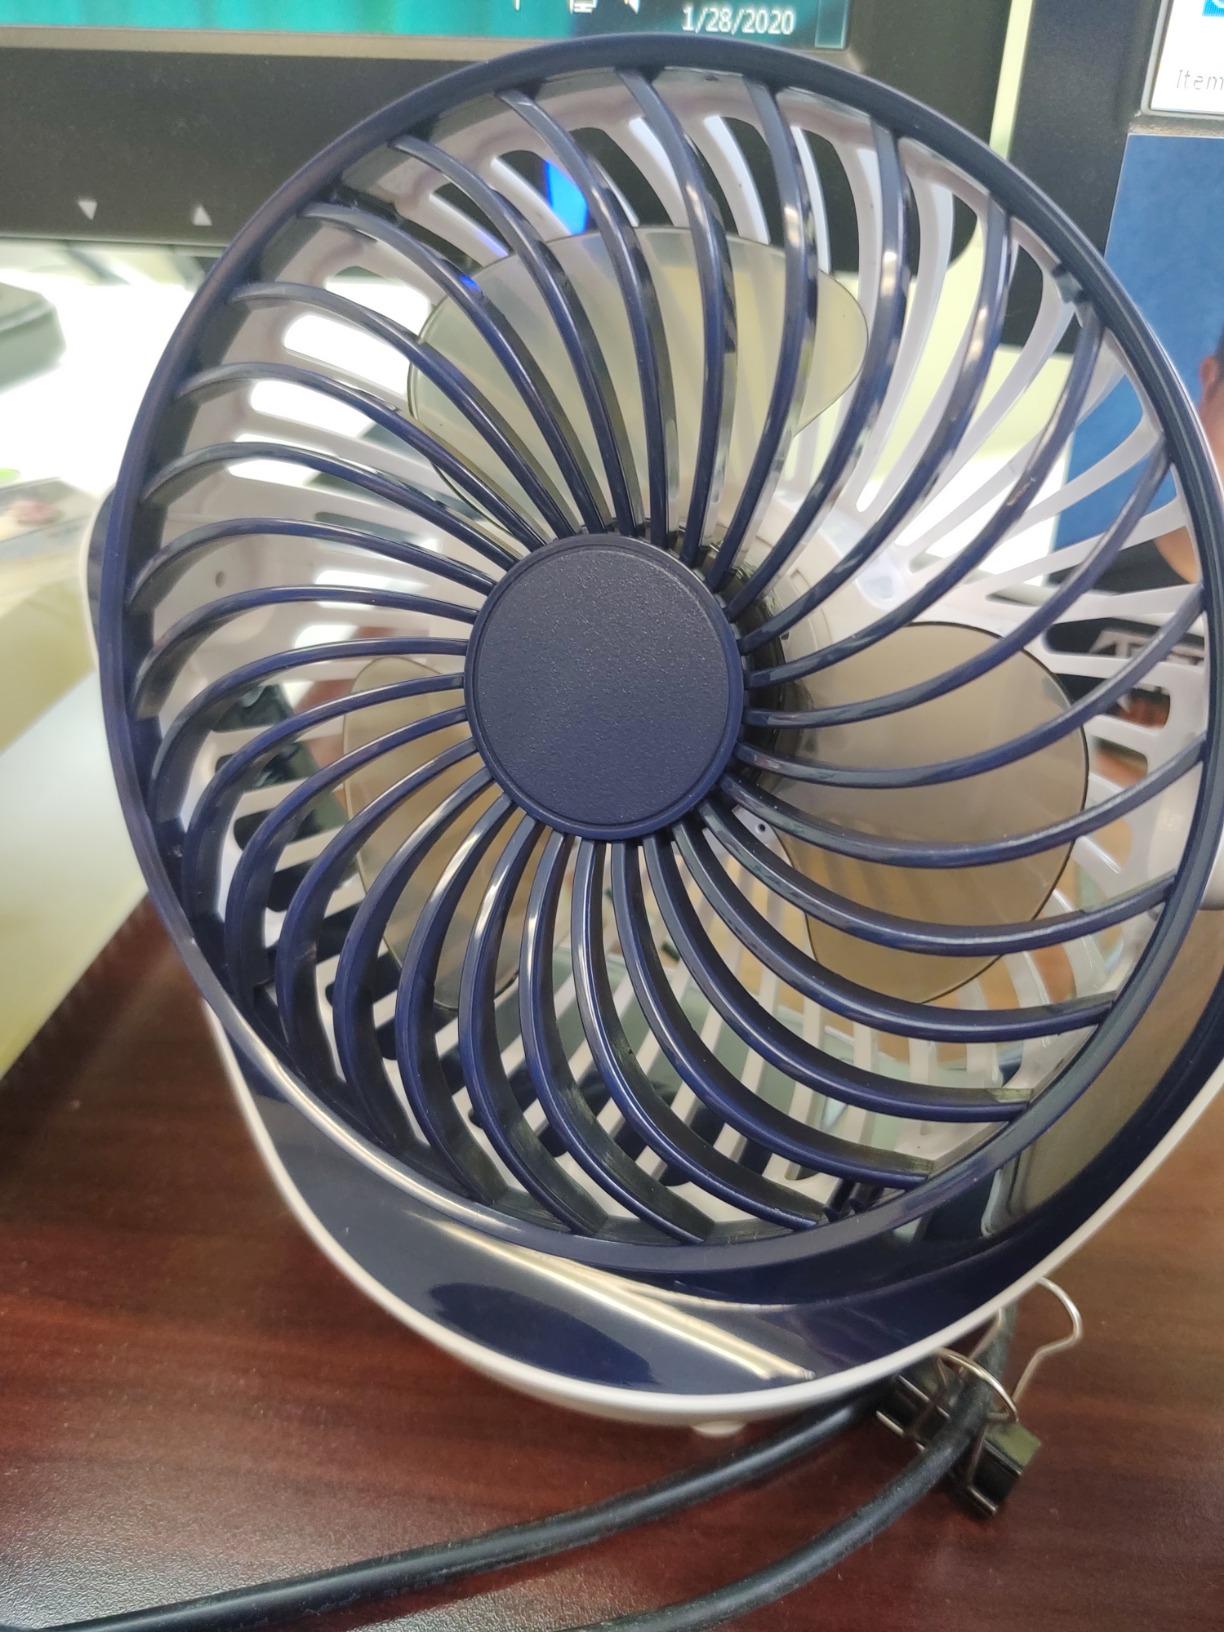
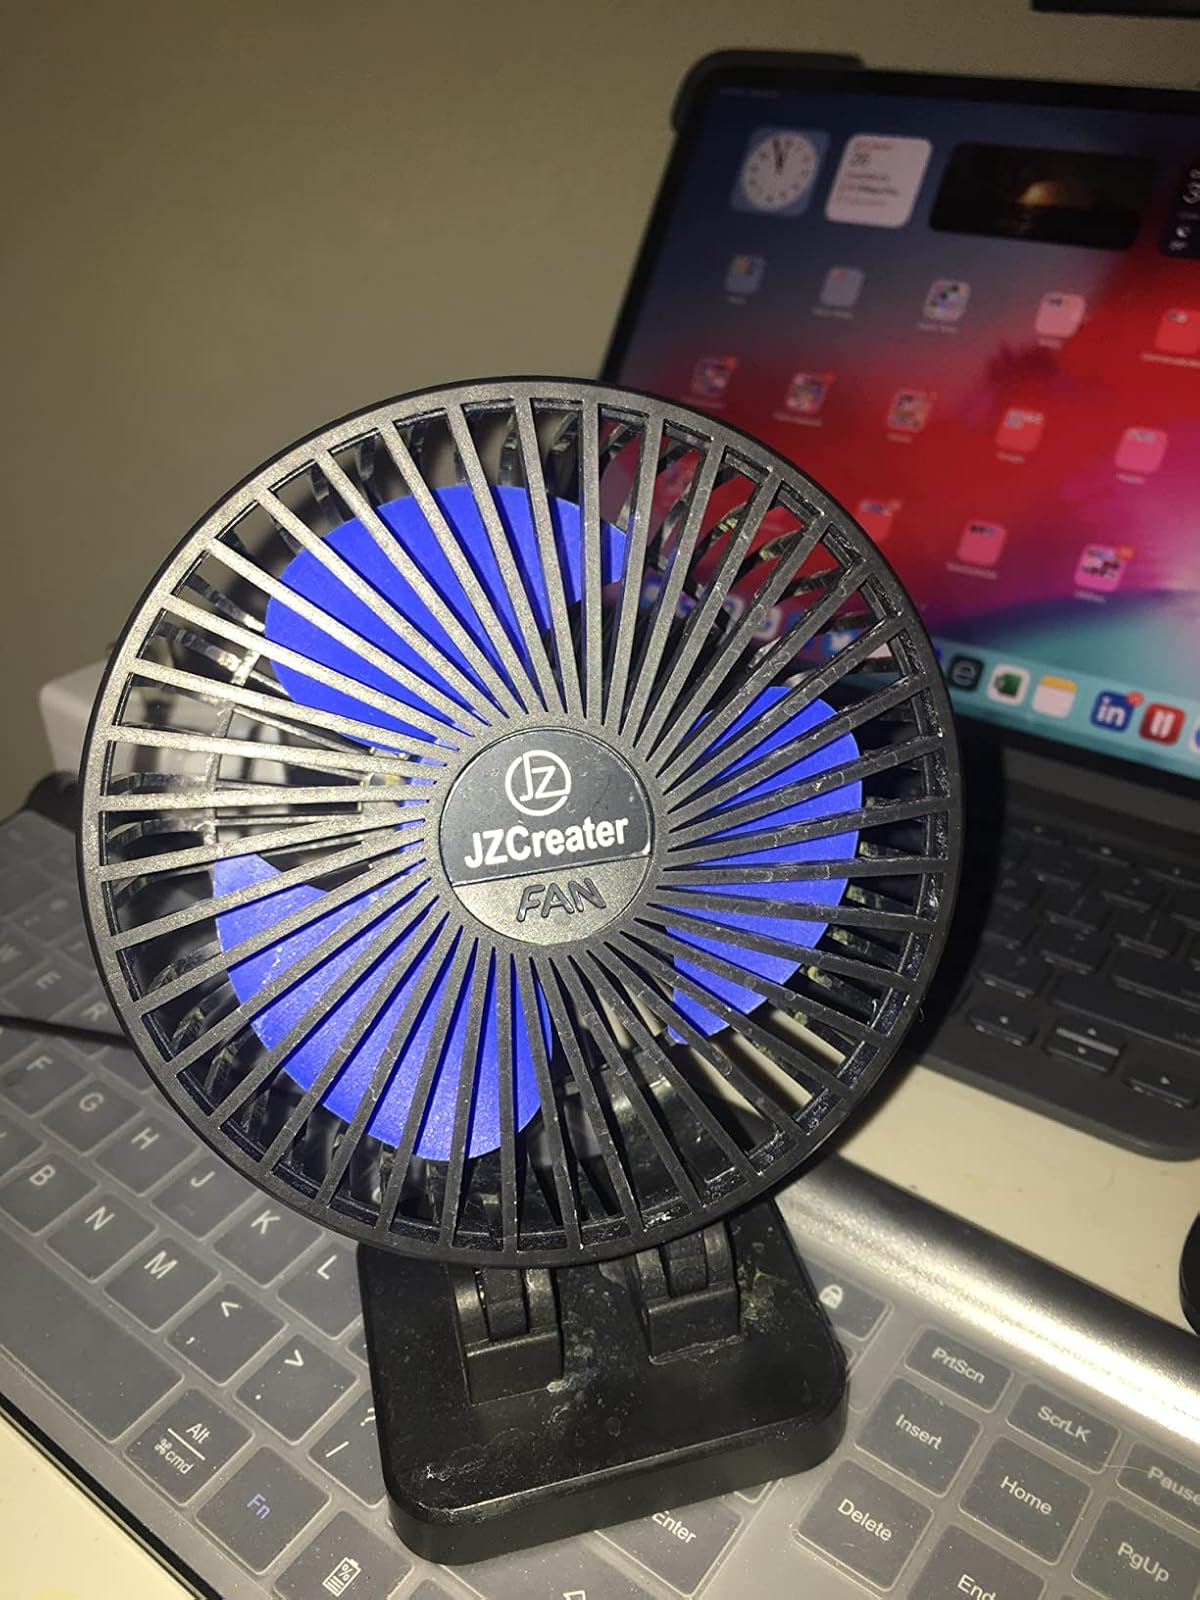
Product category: fan
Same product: no